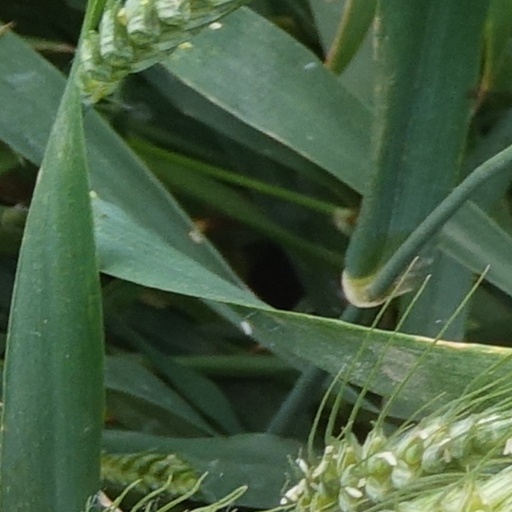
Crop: wheat